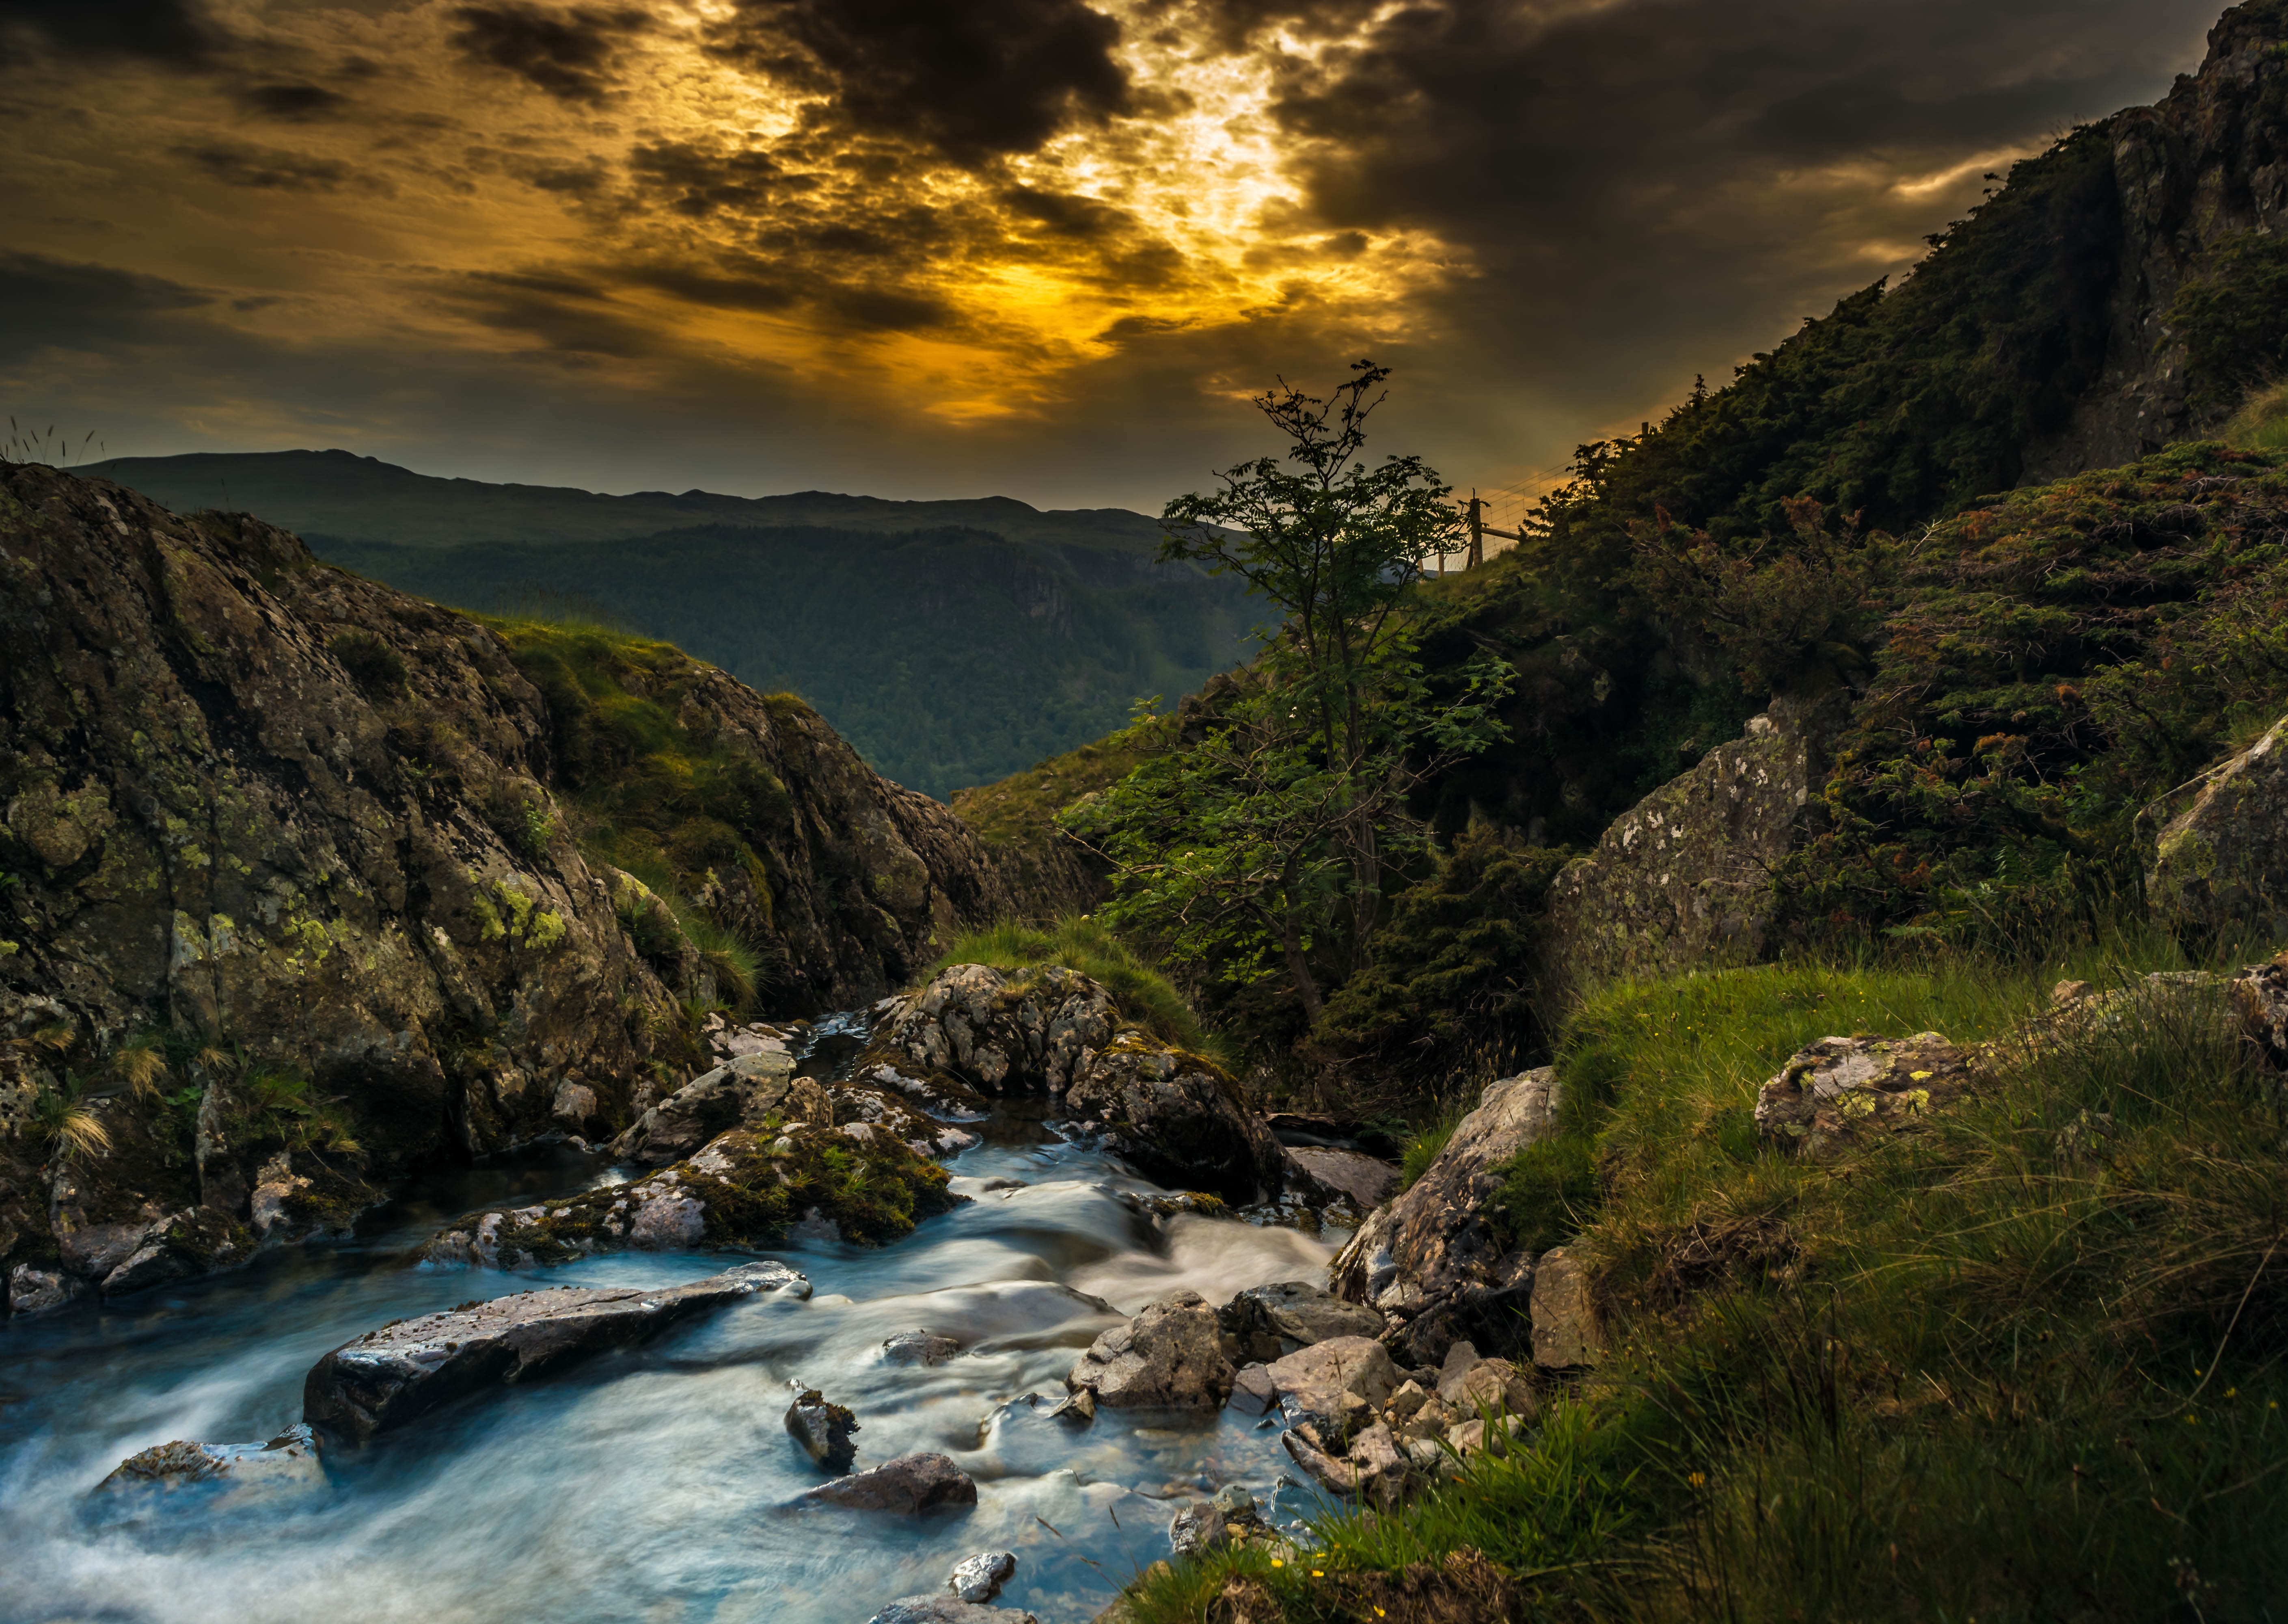
landscape, sea, coast, tree, water, nature, forest, outdoor, rock, waterfall, wilderness, mountain, light, cloud, sky, sunrise, sunset, fall, lake, view, river, valley, mountain range, summer, motion, wild, stream, green, natural, autumn, scenery, rapid, terrain, body of water, scene, loch, water feature, landform, lake district, water background, geographical feature, mountainous landforms